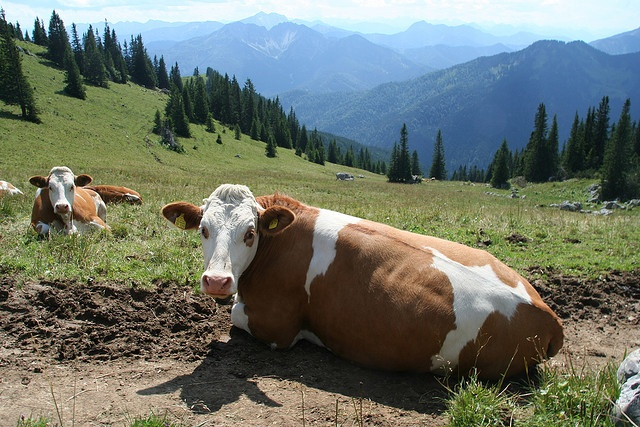
A cow sitting in a field with pine trees and mountains in the background.
Two brown and white cows laying in a field of grass and trees.
A cow is laying down in the field.
a brown and white cow sitting in the grass on a field
Cows sitting in their pasture by some trees.